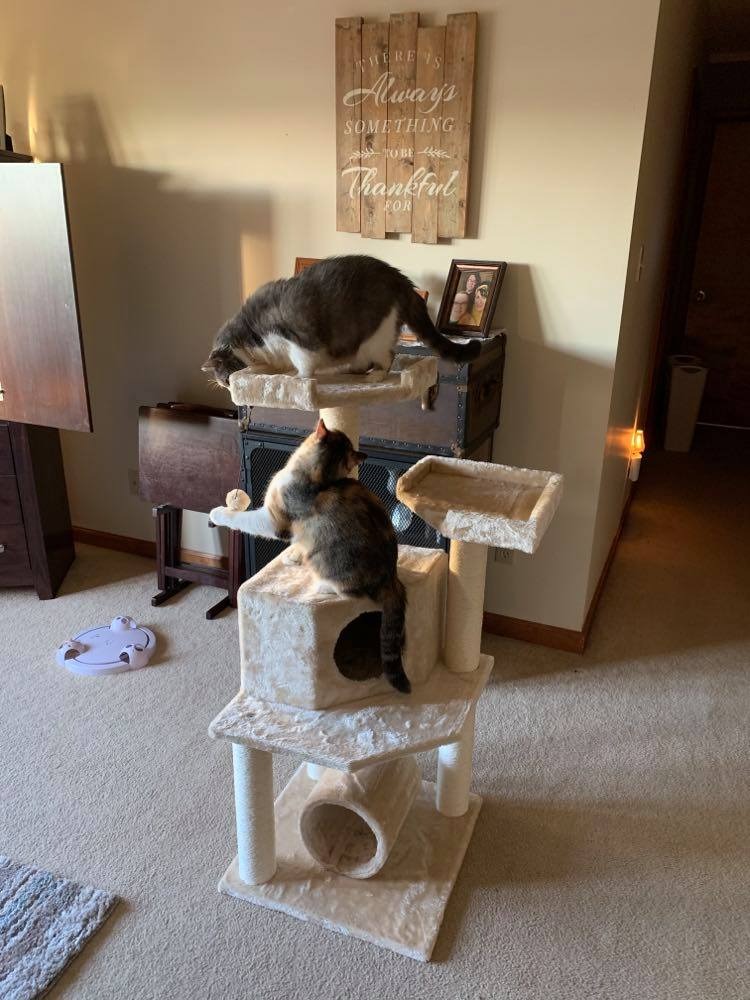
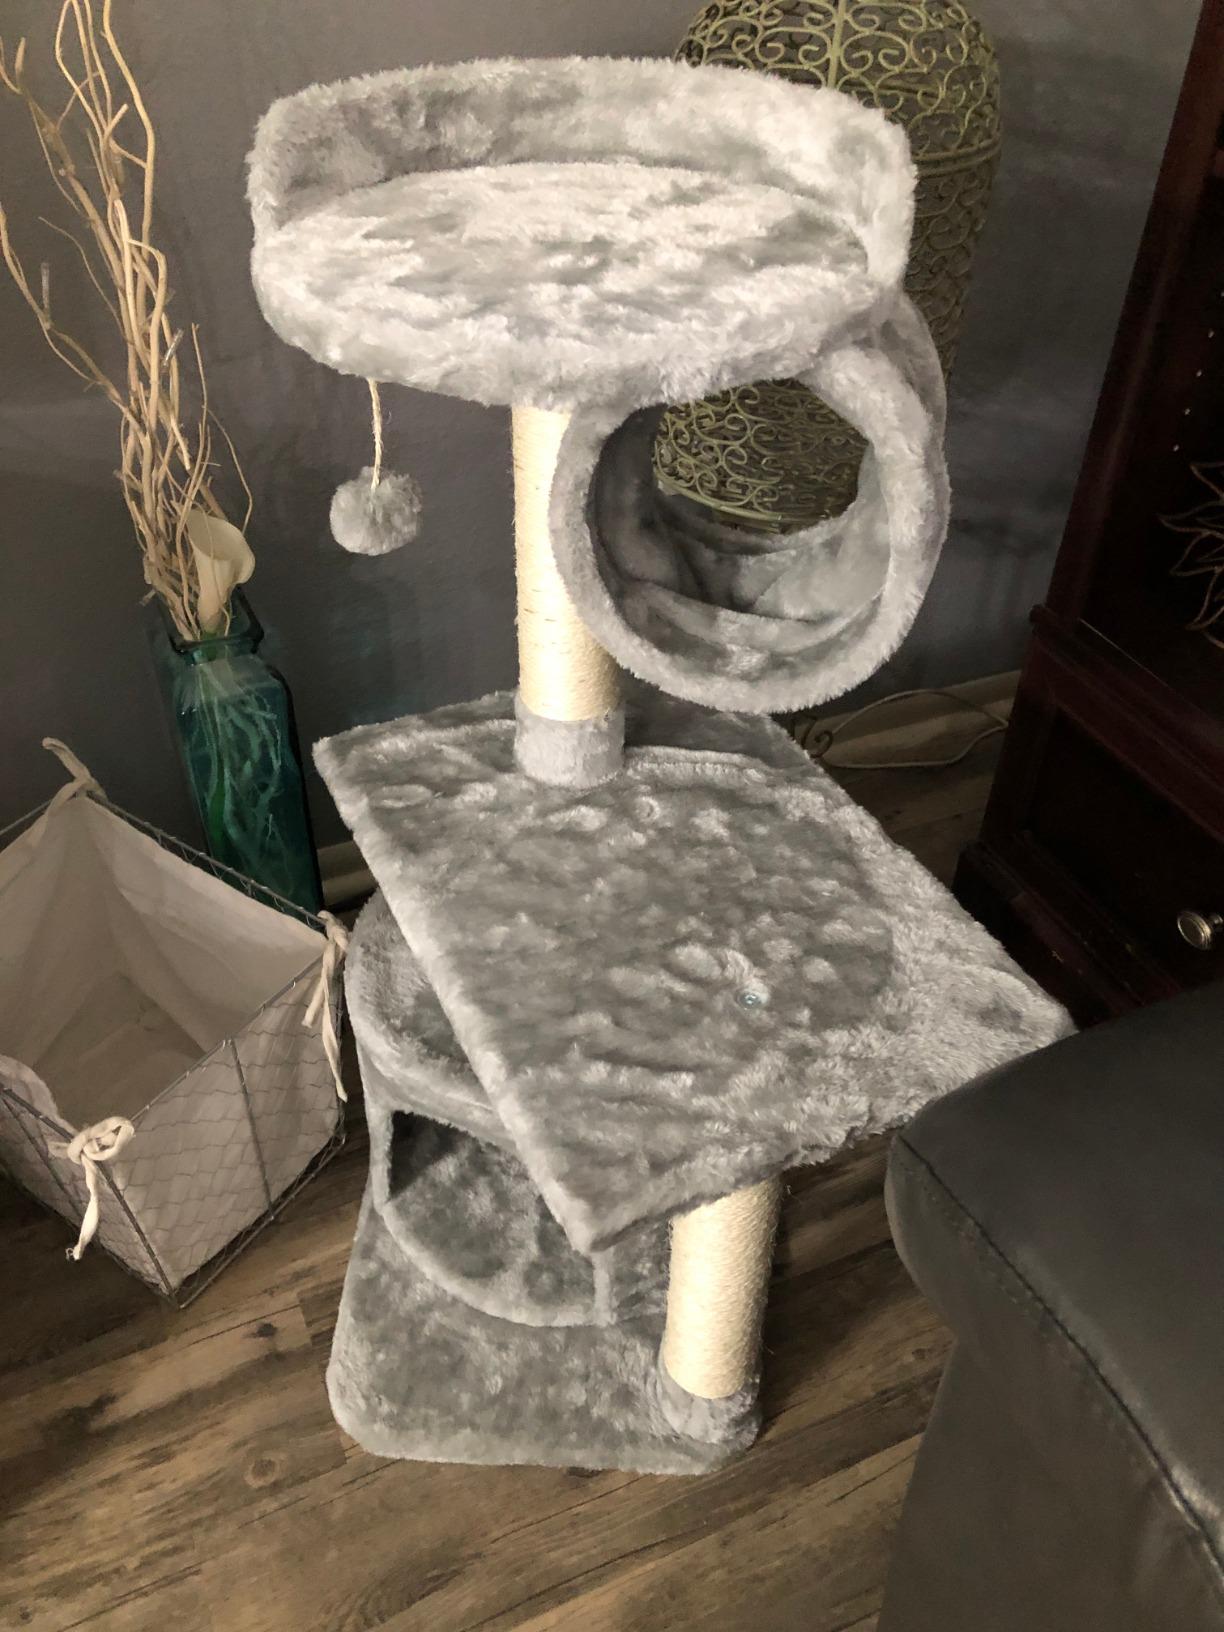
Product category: items_cat tree
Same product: no